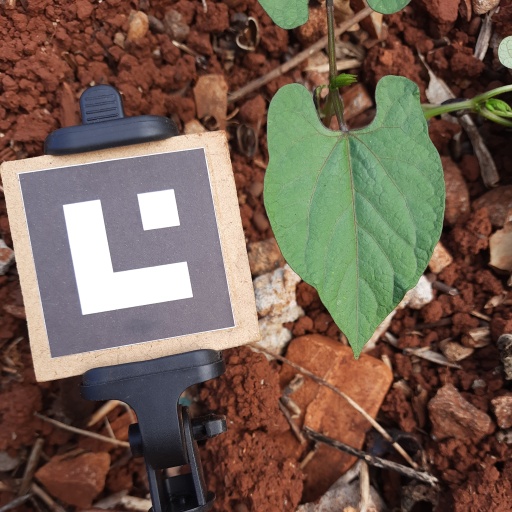
Observations: flat surface, no eating holes, under cloudy sky